Everett Hughes (United States Army officer)

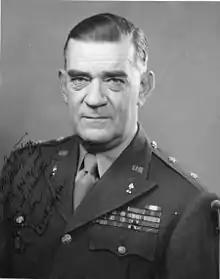

Everett Strait Hughes (October 21, 1885 – September 5, 1957) was a major general in the United States Army and served as the 17th Chief of Ordnance for the U.S. Army Ordnance Corps. He is known for his close association with Dwight D. Eisenhower. Hughes was born in Ipswich, Dakota Territory, was a West Point graduate, and rose to become major general in the U.S. Army. He fought in a number of battles including the Mexican border war and World War I. During World War II he was one of George S. Patton's close friends and Eisenhower's "right-hand man" during the entire European campaign.